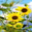
Label: sunflower